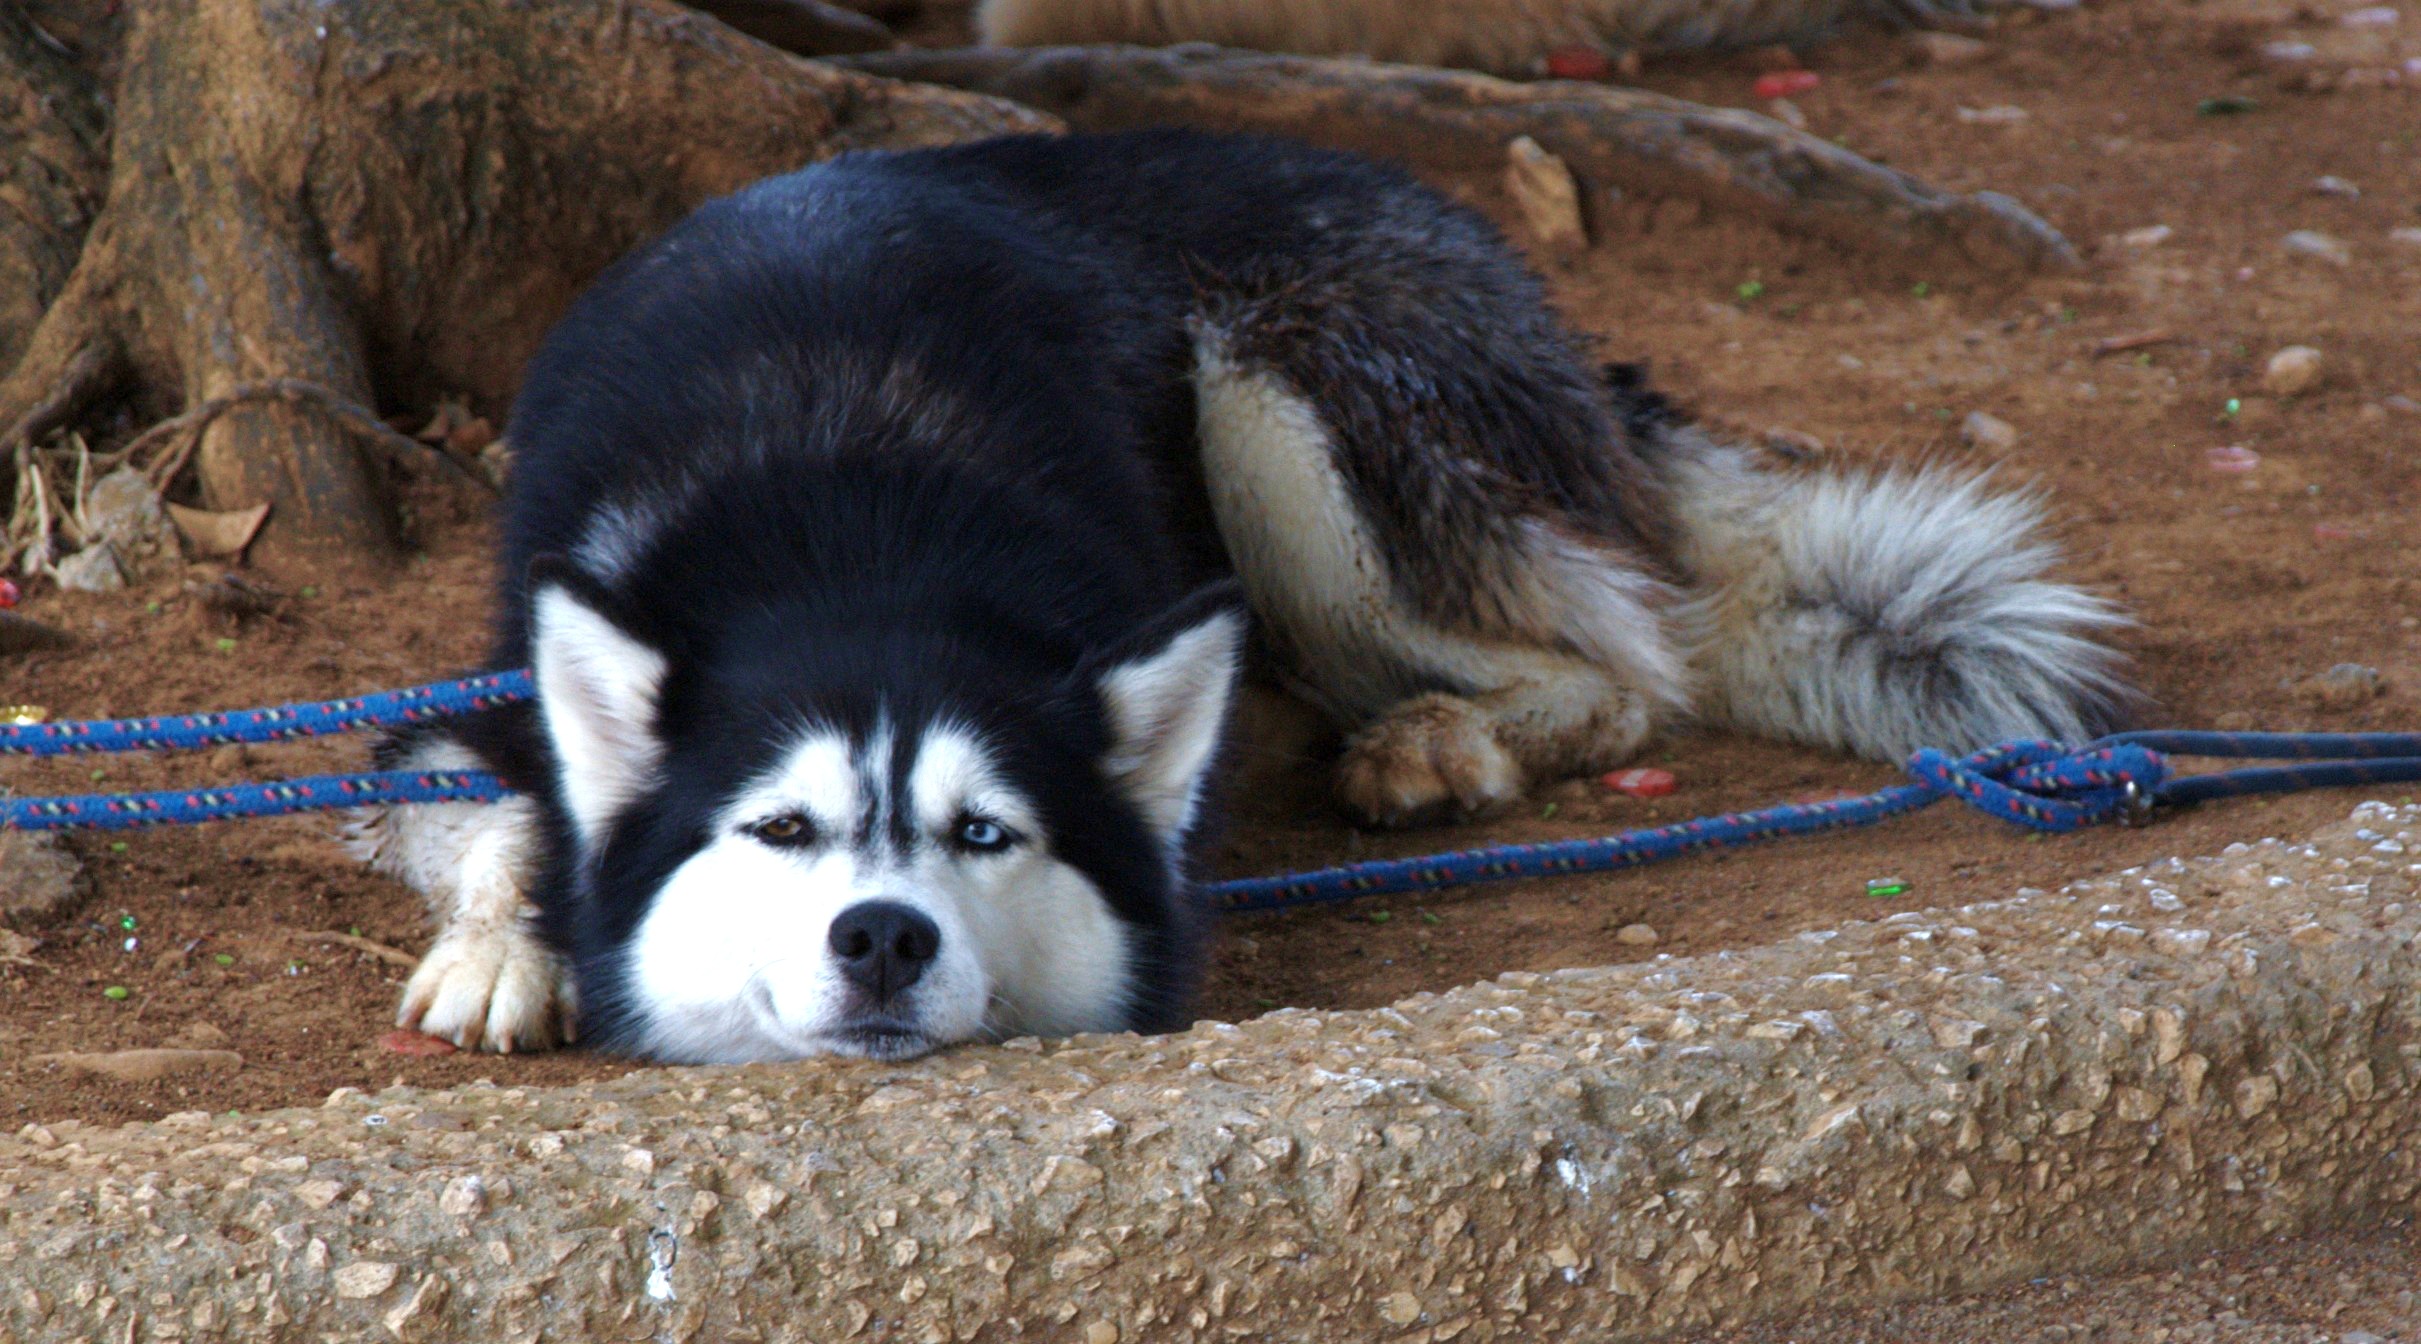
nature, puppy, dog, europe, pet, mammal, nikon, pets, dogs, croatia, animals, vertebrate, abigfave, d80, istria, mywinners, nikond80, rovigno, rovinj, istra, sled dog, siberian husky, alaskan malamute, dog like mammal, dog breed group, greenland dog, east siberian laika